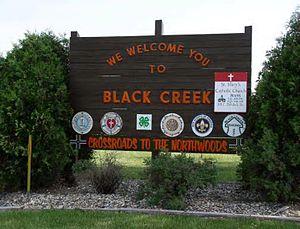
Black Creek est un village américain situé dans le comté d'Outagamie dans l’État du Wisconsin.